New South Wales Police Force strip search scandal

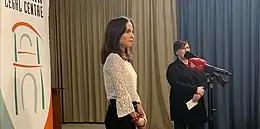
A 25-year-old woman who was strip searched at a music festival in 2017 speaking at the launch of the class action in Sydney

In May 2020, Slater and Gordon announced that it would be partnering with Redfern Legal Centre to investigate the possibility of bringing a class action against NSW Police. The proposed class action would apply to unlawful strip searches conducted by NSW Police since 2014. In July 2022, class action documents were filed in the Supreme Court of New South Wales. Contrary to previous announcements, the class action applies to unlawful strip searches conducted at music festivals by NSW Police from July 2016 onwards.